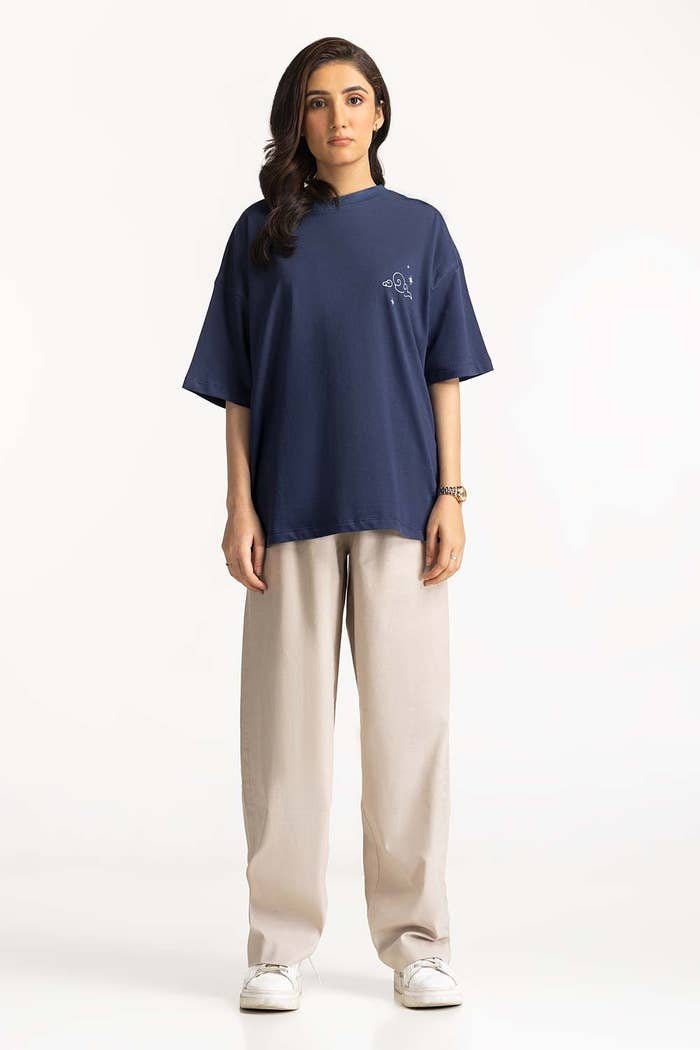
navy tassel tee